List of compositions by Hildegard of Bingen

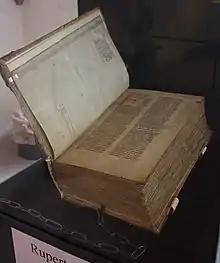
The Wiesbaden Codex, one of Hildegard of Bingen's two major collections of work

The German Benedictine abbess Hildegard of Bingen is among the most important medieval composers. She is the earliest known woman composer in Western classical music, and an important exponent of sacred music during the High Middle Ages.